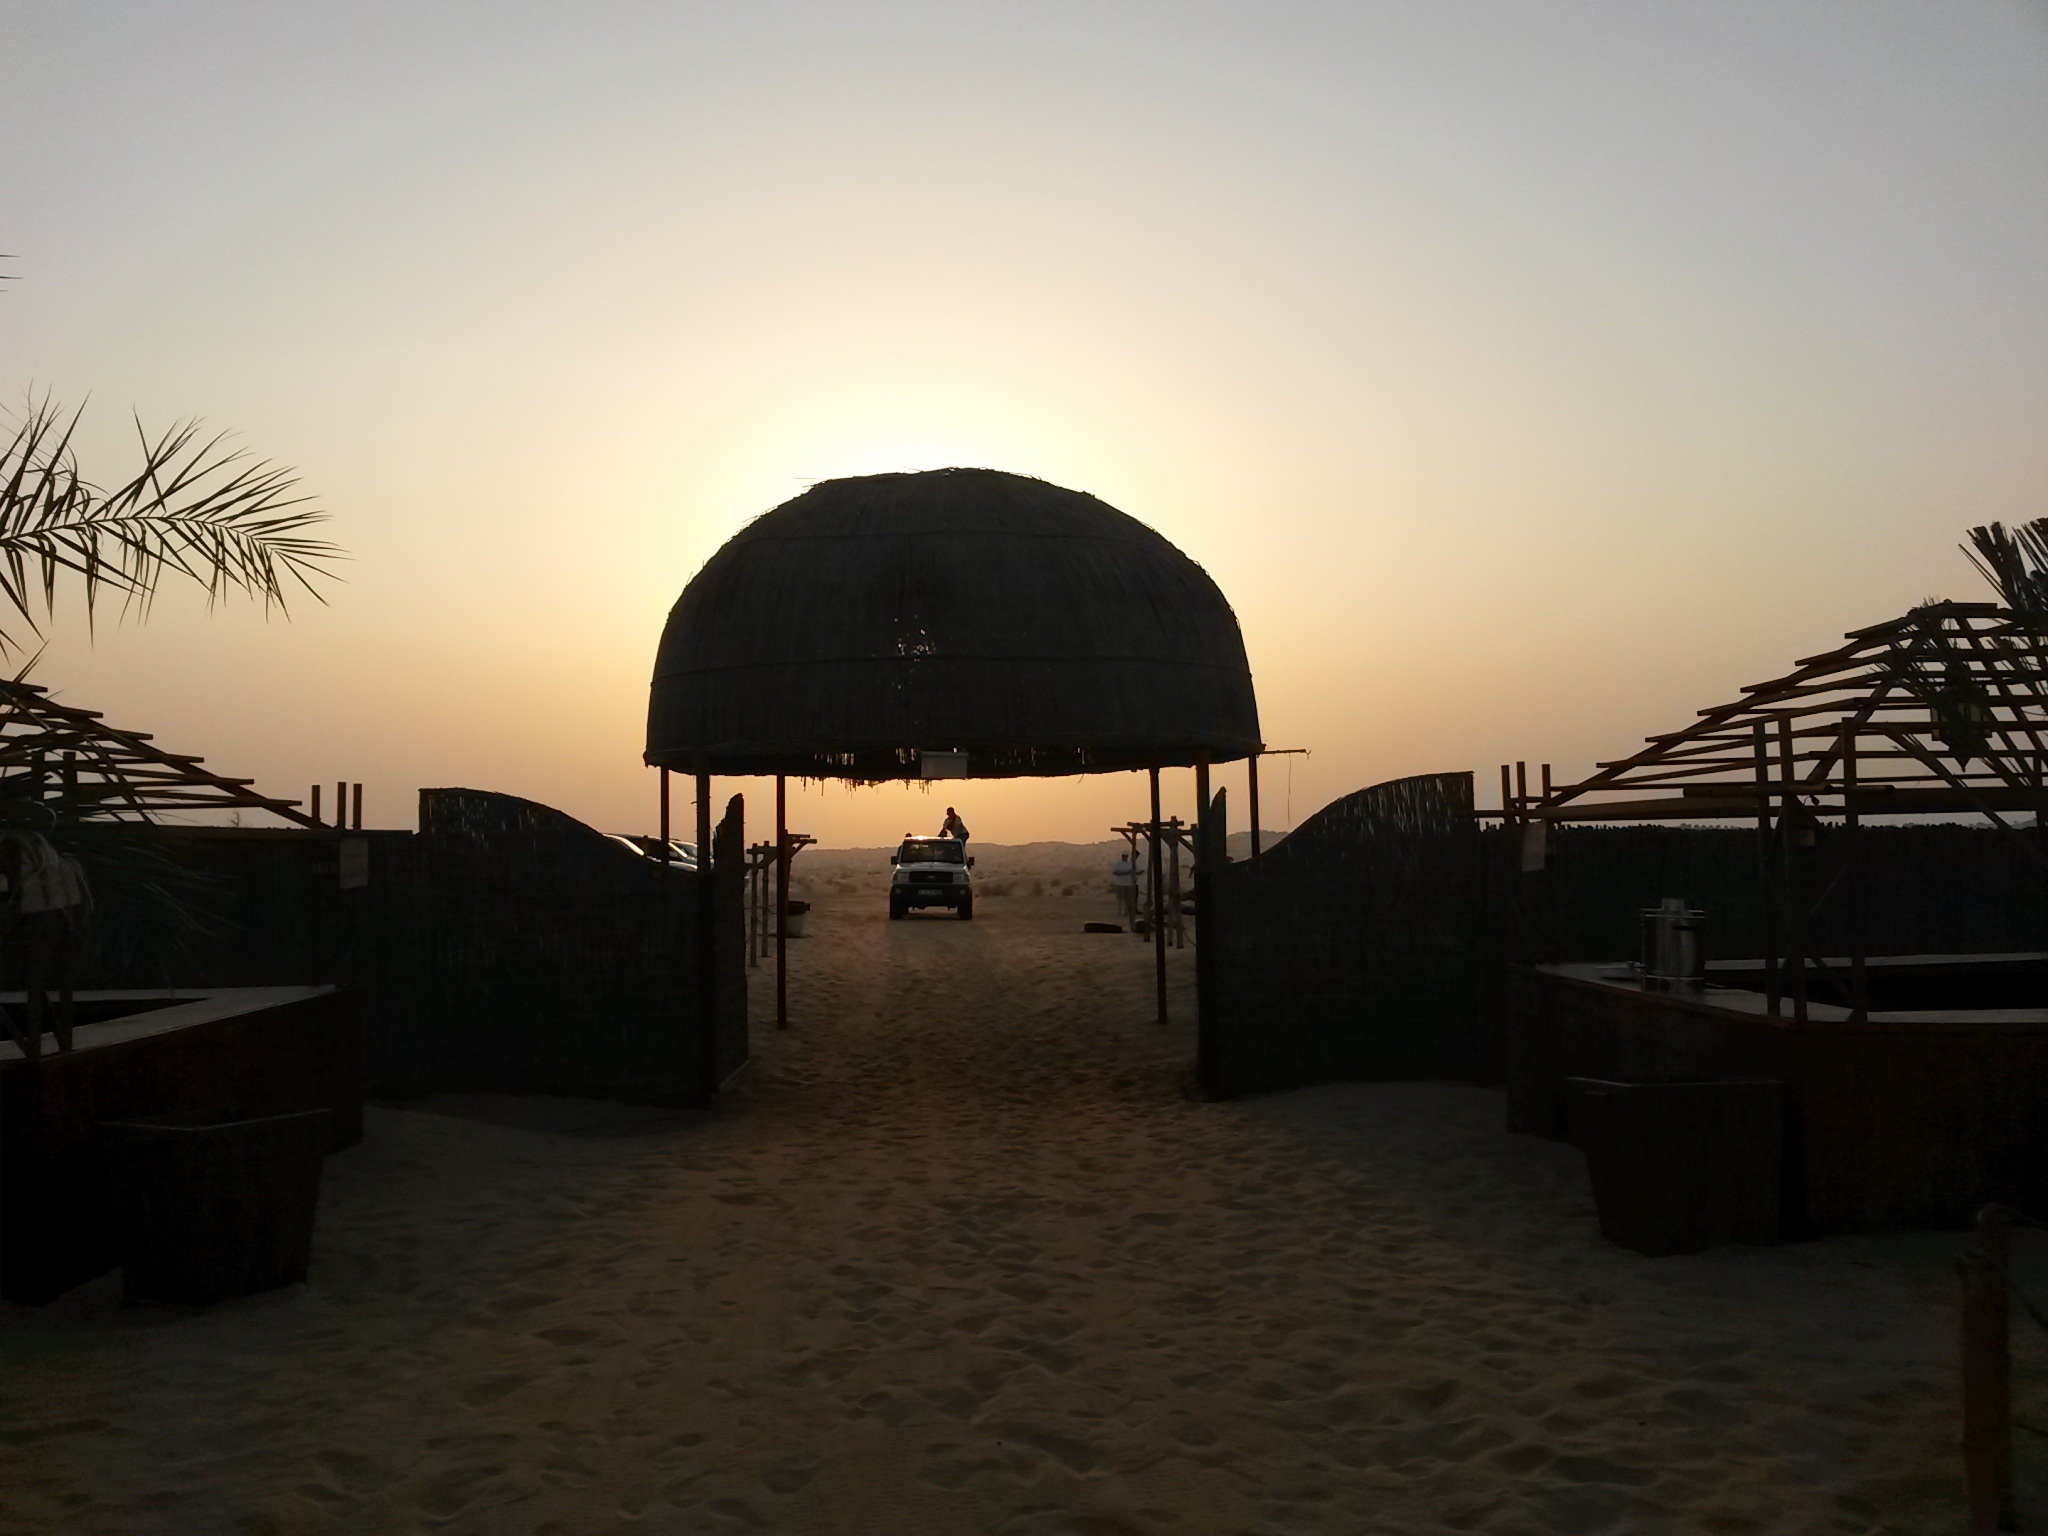
sea, nature, sun, sunrise, sunset, sunlight, morning, desert, dawn, dusk, evening, reflection, dubai, shape